Wildwood Cottage

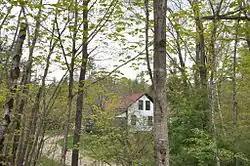

The Wildwood Cottage is a historic house on Bancroft Road in Harrisville, New Hampshire. Built in the 1860s, this -story Greek Revival cottage is one of two surviving houses associated with a small-scale industrial area known as "Mosquitoville". It was probably the residence of the owners of the sawmill at the site. The Mosquitoville complex (of which only the two houses survive), was an economically significant part of the town for nearly 100 years, supplying wooden parts to the mills in the center of Harrisville. This house stylistically resembles some of those built in the village.